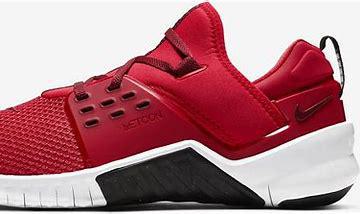
Brand: Nike
Model: Free X Metcon 2